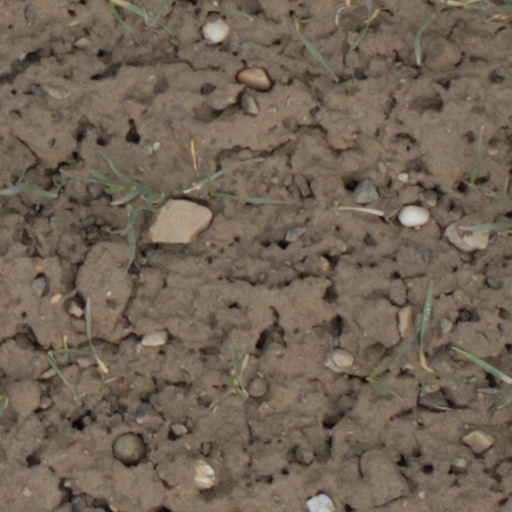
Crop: wheat